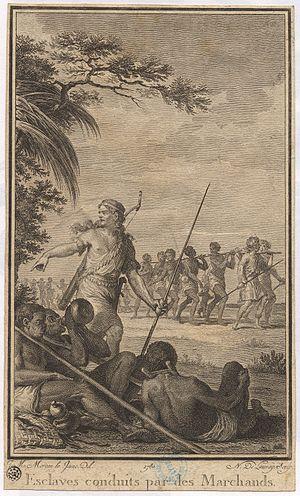
Estampe tirée de
Jean-Michel Moreau, dit Moreau le Jeune, né le 26 mars 1741 à Paris où il est mort le 30 novembre 1814, est un dessinateur et graveur français.